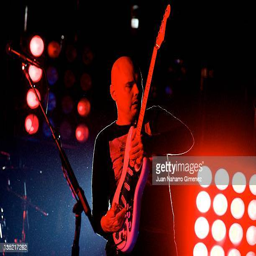
artist performs live on stage